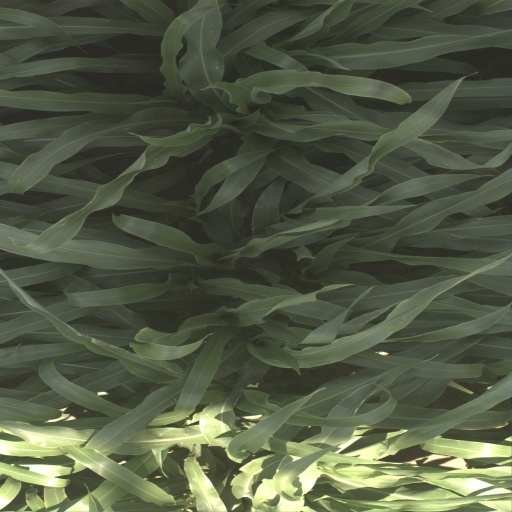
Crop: sorghum